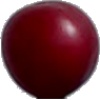
Label: Cherry Wax Red 1